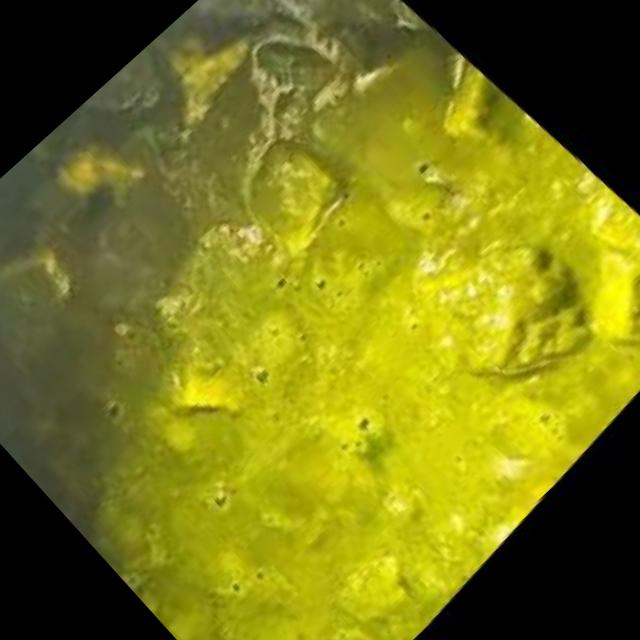
Dish: palak_paneer